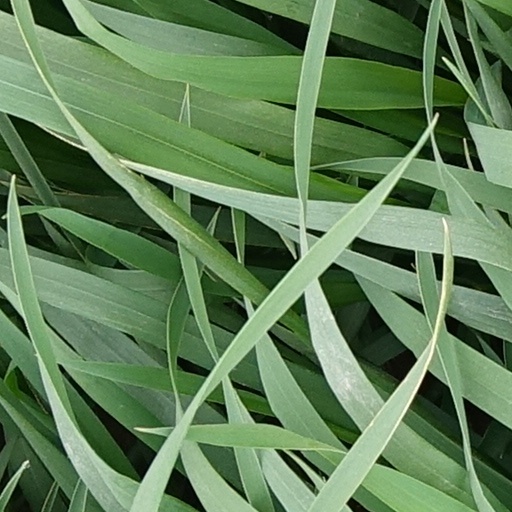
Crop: wheat